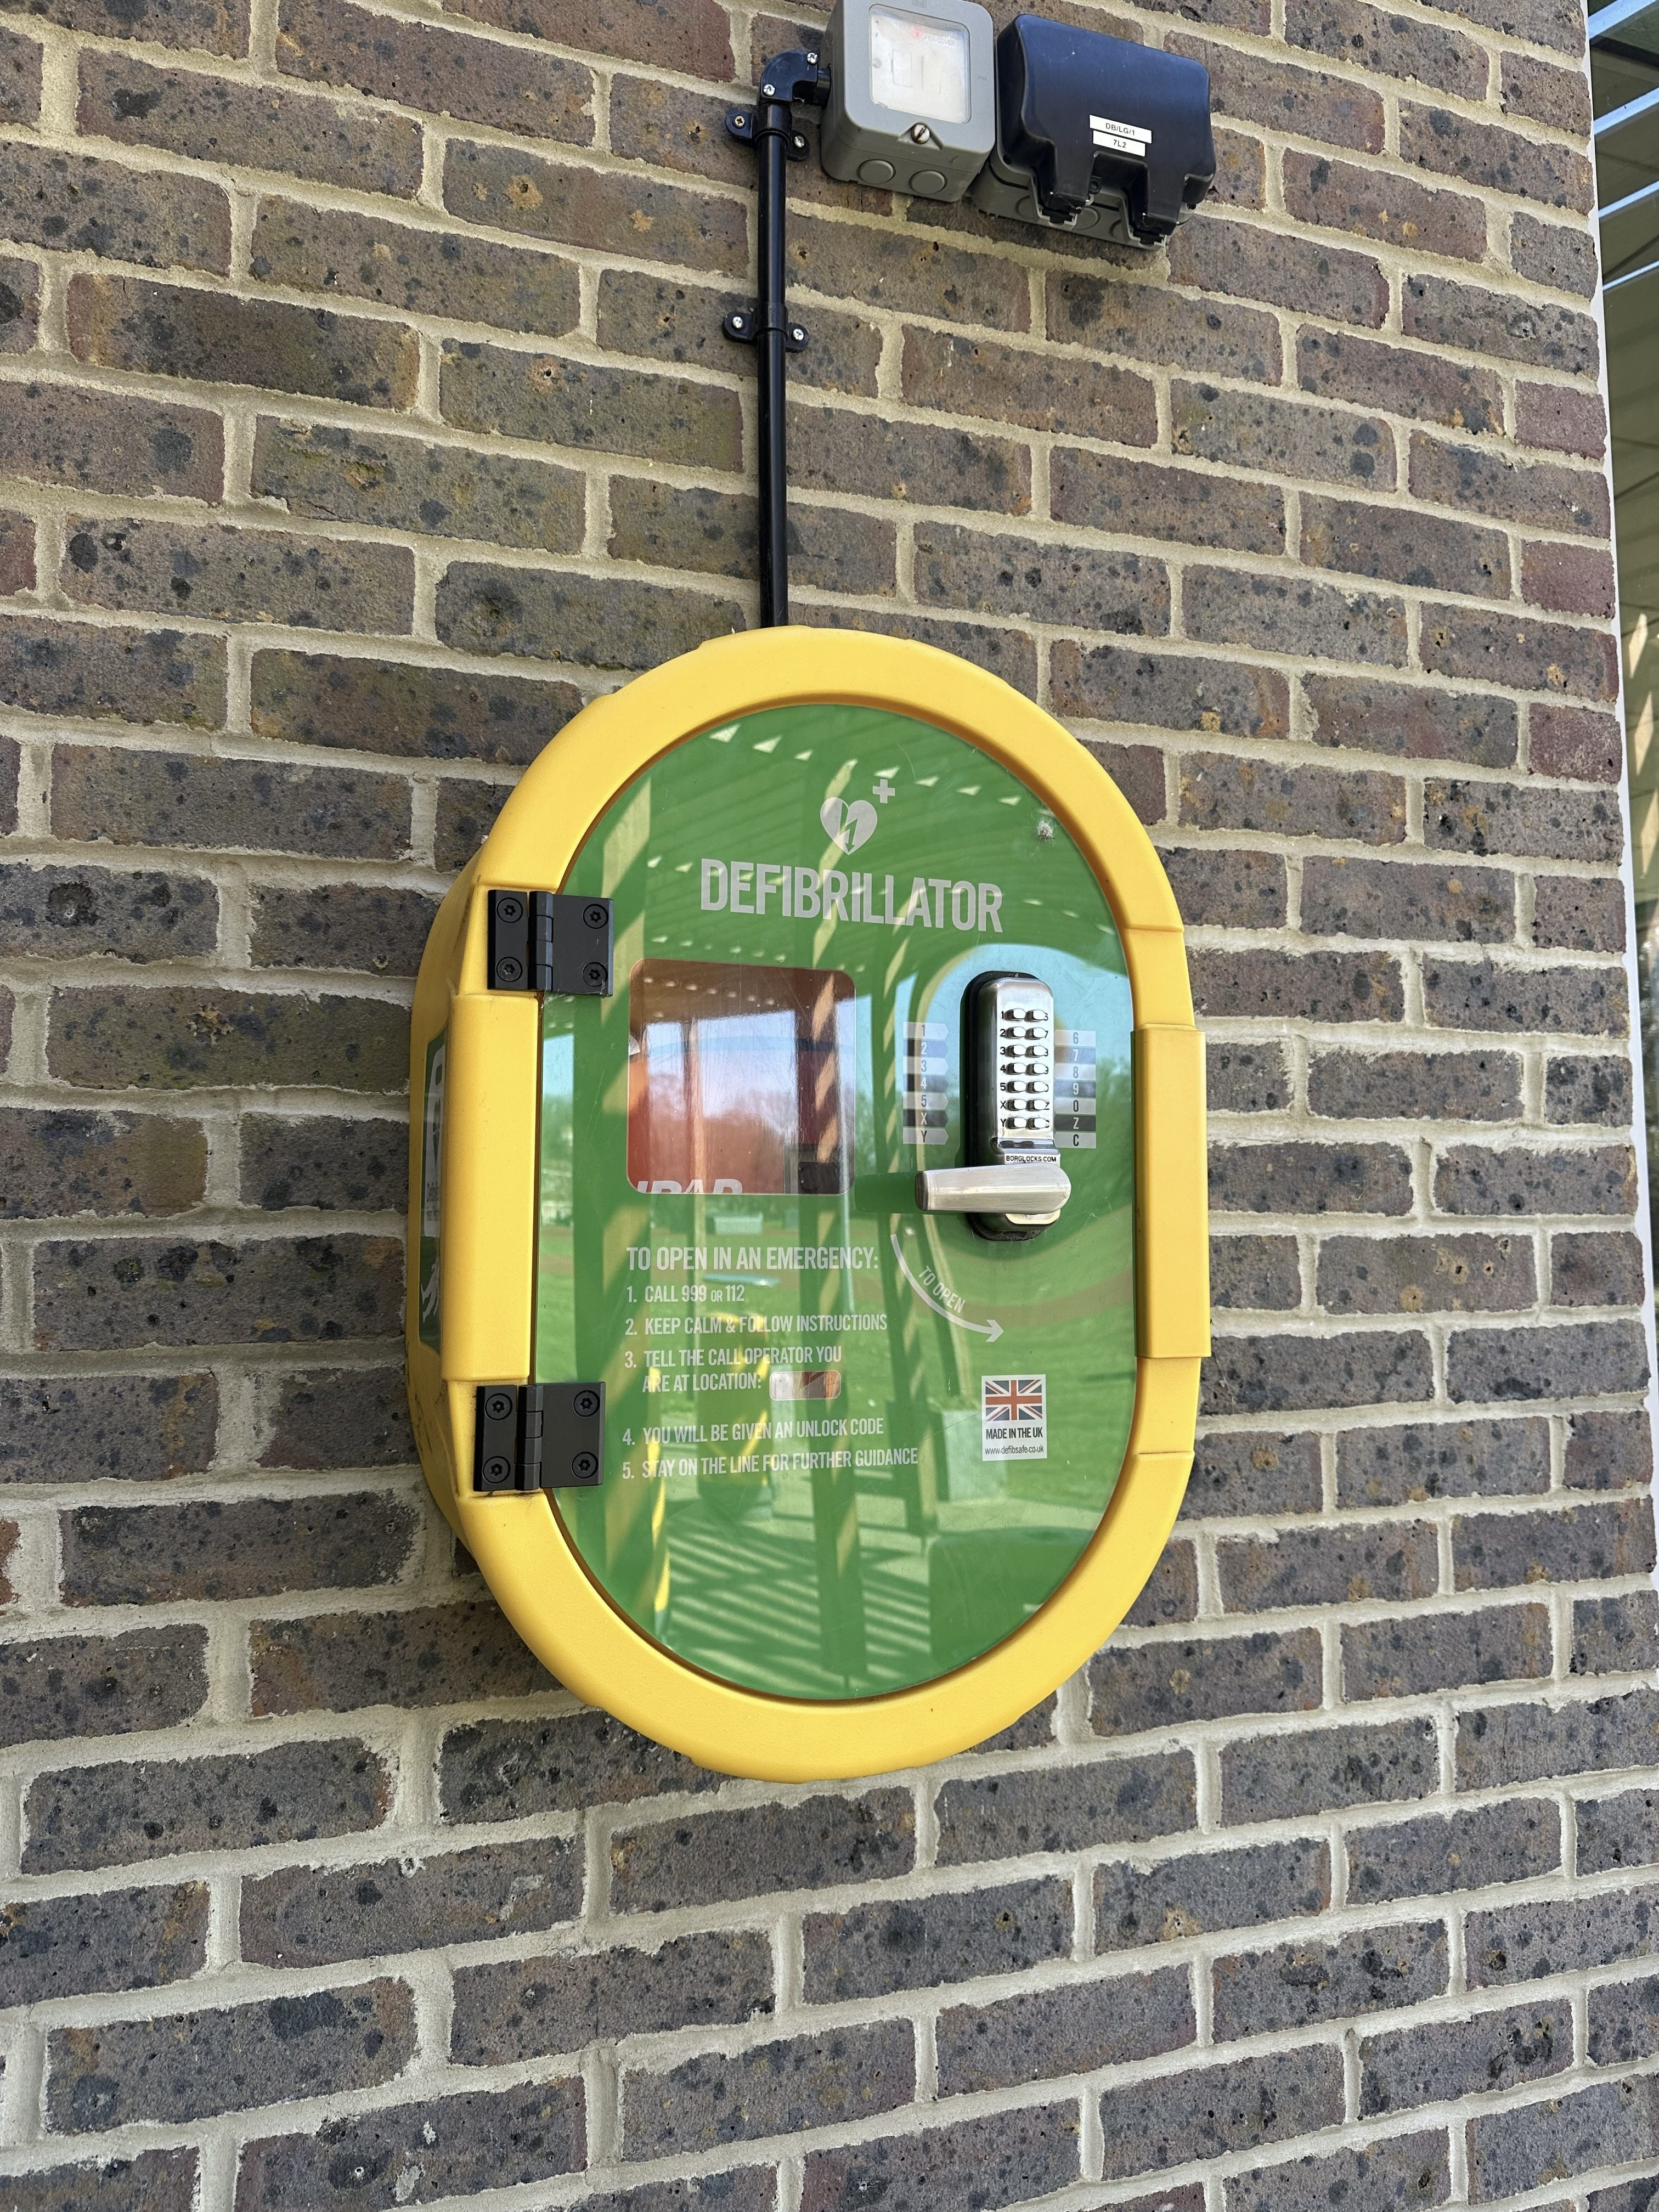
Defibrillator - Medway Park Athletics Track, Gillingham
Specialty: biomedical engineering / devices